Jim Thorpe, Pennsylvania

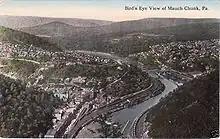
1915 postcard showing a bird's eye view of the community

Following the 1953 death of athlete and Olympic medal winner Jim Thorpe, Thorpe's widow and third wife, Patricia, was impatient when, after five months, the planned memorial in Shawnee, Oklahoma had yet to raise the $100,000 to honor him. The town's citizens had paid for her, a Thorpe son and Jim's body to be shipped from California, paid and arranged for the funeral service at St. Benedict's Catholic church, and paid for the mausoleum costs at Fairview Cemetery. Then Gov. Johnston Murray vetoed a bill which would contribute funds to the erection of the memorial at Athletic Park. On Sept. 1st Mrs. Thorpe, saying she feared Jim would be buried in a potter's field, shipped the body to Tulsa where she said the Chamber of Commerce was going to build a proper memorial, which was not true. When she heard that the boroughs of Mauch Chunk and East Mauch Chunk were desperately seeking to attract business, she made a deal with civic officials. According to Jim Thorpe's son, Jack, Patricia was motivated by money in seeking the deal.